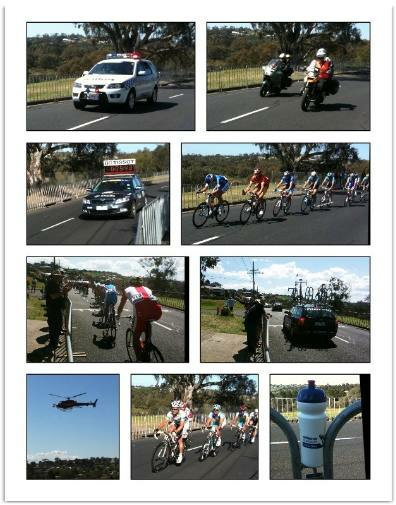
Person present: Yes